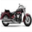
Label: motorcycle